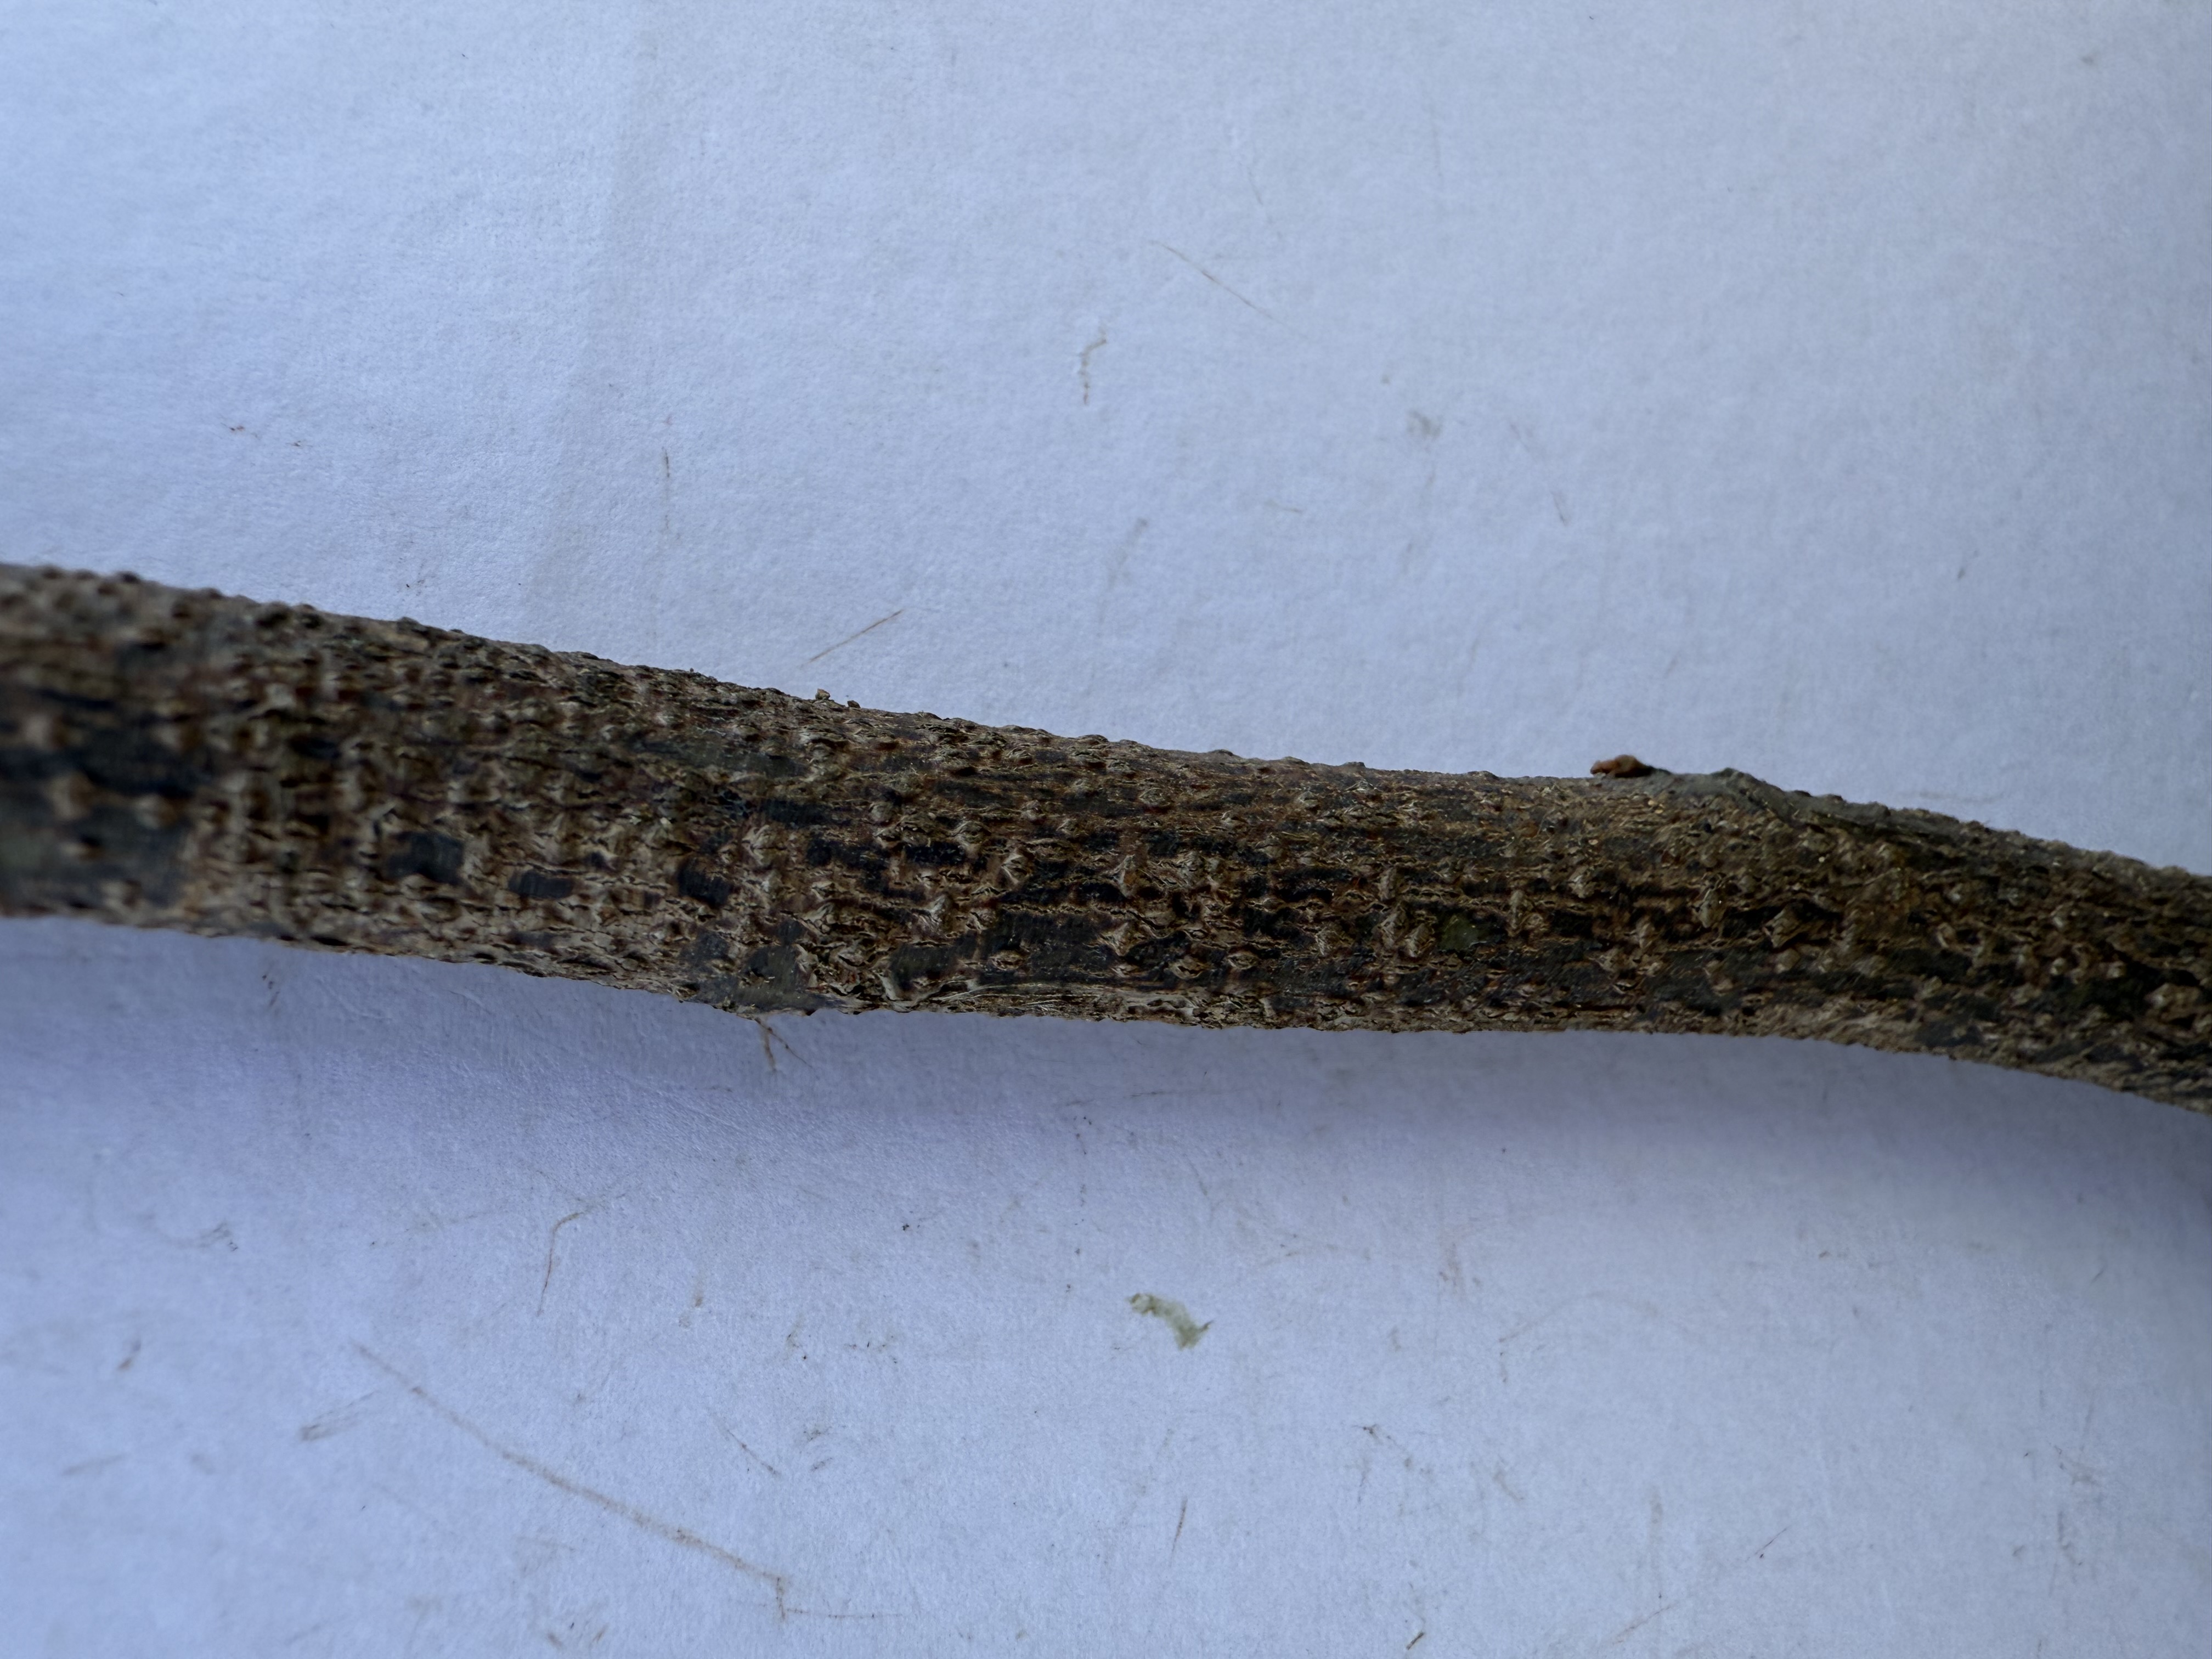
Variety: Carob